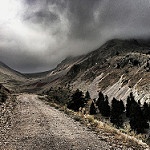
Label: mountain